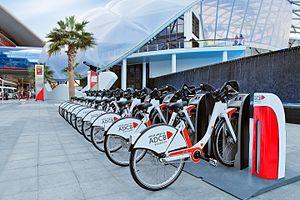
Station vélo de 8D Technologies pour le programme ADBC Bikeshare à Abu Dhabi.